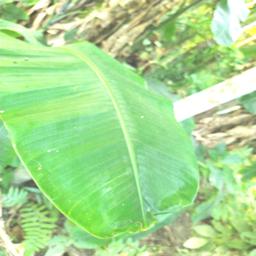
Label: YELLOW SIGATOKA